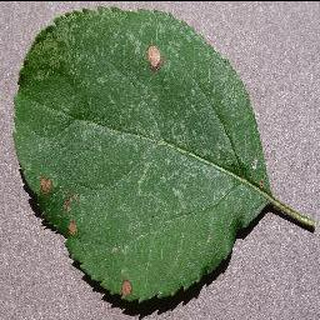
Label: apple_black_rot